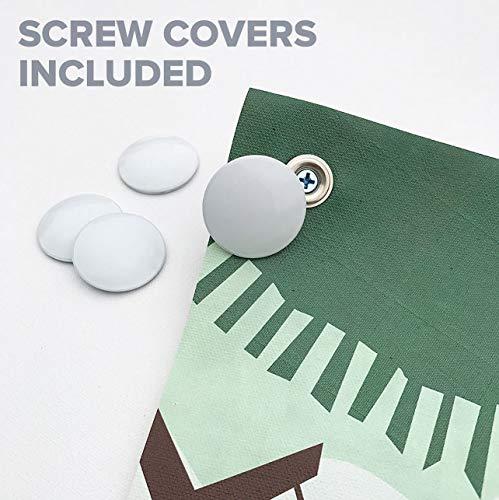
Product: Oopsy Daisy Growth Charts My Only Sunshine Purple by Finny and Zook, 12 by 42-Inch
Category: Baby Products | Nursery | Décor | Wall Décor | Growth Charts
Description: Great Condition.
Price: $25.00